Richard Shirreff

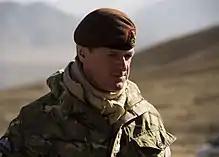
Lt Gen Shirreff visiting Afghanistan in 2011 as Deputy Supreme Allied Commander Europe

Shirreff was promoted to captain on 1 August 1980, and to major on 30 September 1987. Having seen active service during the Gulf War in 1991, Shirreff was promoted to lieutenant colonel on 30 June 1992, and was appointed commanding officer of the King's Royal Hussars in 1994. He deployed with his Regiment to Northern Ireland in 1995, for which Shirreff was awarded a Queen's Commendation for Valuable Service. Promoted to colonel – Army Plans at the Ministry of Defence on 30 June of the following year, he was advanced to brigadier on 30 June 1998. He was appointed Commander of 7th Armoured Brigade, which was deployed to Kosovo, and was made a Commander of the Order of the British Empire (CBE) in April 2001 in recognition of his service.